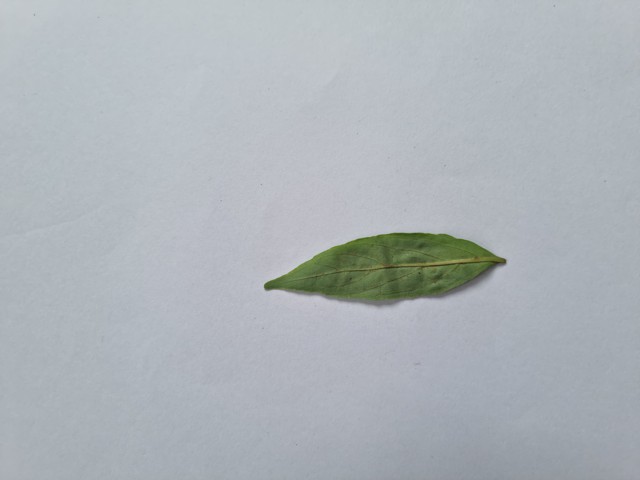
Plant: kalomegh